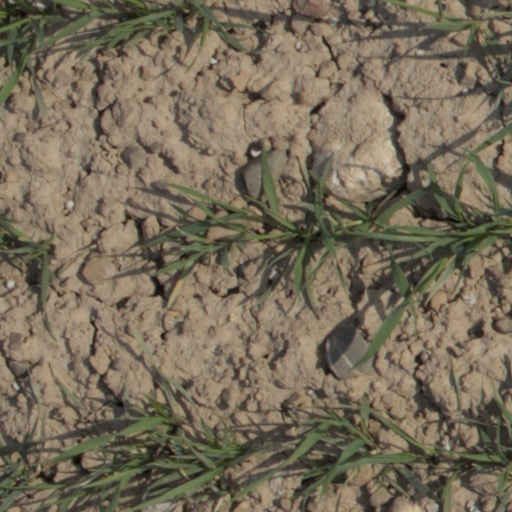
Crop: wheat